West of Hot Dog

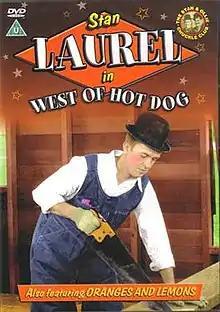
DVD cover

West of Hot Dog is a 1924 American comedy film starring Stan Laurel.